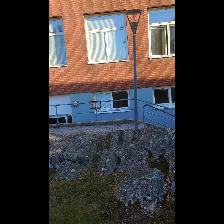
Label: NonHuman